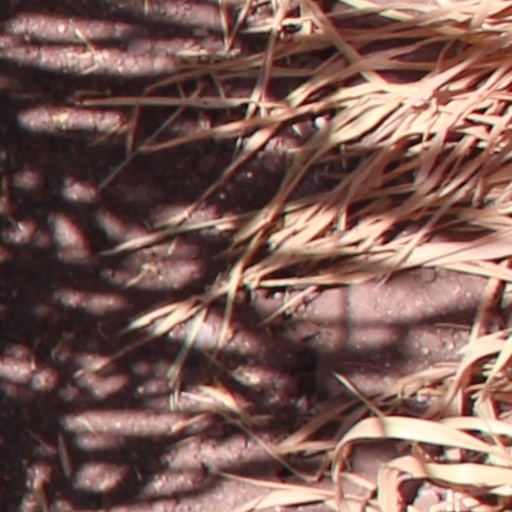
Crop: wheat